2020 24 Hours of Le Mans

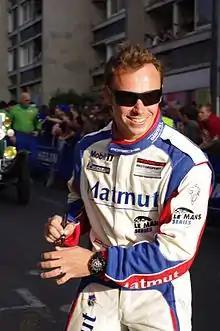
Patrick Pilet (pictured) replaced Dwight Merriman after he was injured in an accident during practice

The second three-hour practice session was held later in the day. The No. 8 Toyota once again led the session as Buemi set a 3-minute, 19.719 seconds lap just before the start of the second hour. Conway's sister No. 7 Toyota was almost nine-tenths of a second slower in second. The Rebellions were third and fourth after laps from Menezes and Romain Dumas. Racing Team Nederland's Nyck de Vries set the fastest LMP2 lap of 3 minutes, 27.185 seconds in the final hour. The No. 37 Jackie Chan DC Racing Oreca car of Will Stevens was second-fastest with Félix da Costa third. Aston Martin was overtaken at the top of LMGTE Pro by Christensen's No. 92 Porsche in the last 20 minutes as Lynn's No. 97 Aston Martin took second. Matt Campbell's No. 77 Dempsey-Proton Racing Porsche topped LMGTE Am in the final ten minutes, ahead of Côme Ledogar in Luzich Racing's No. 61 Ferrari. The session saw two stoppages for crashes. Paul Lafargue crashed his IDEC Sport car exiting the second Mulsanne Straight chicane before the first hour's end. Lafargue's teammate Dwight Merriman in the No. 17 car had a heavy accident exiting the Porsche Curves an hour later. Merriman sustained a back injury, and the FIA Medical Delegate deemed him unfit to drive, leading to Porsche's Patrick Pilet replacing him.